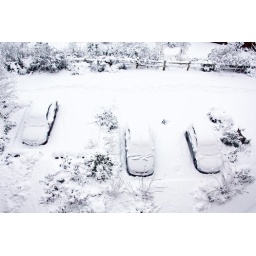
Snowed in cars below our window